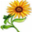
Label: sunflower